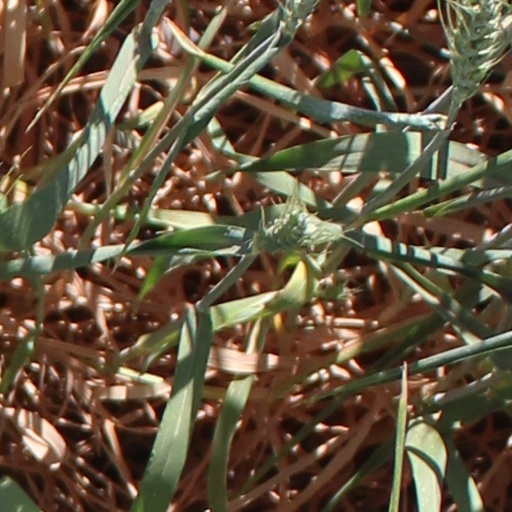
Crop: wheat